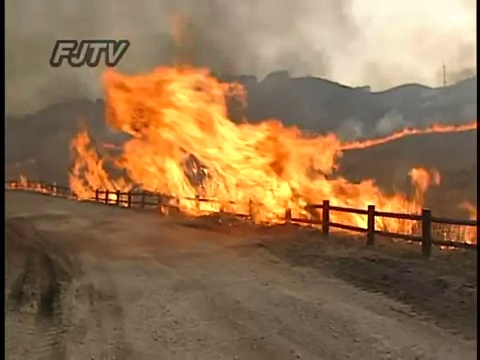
Fire: yes
Smoke: yes